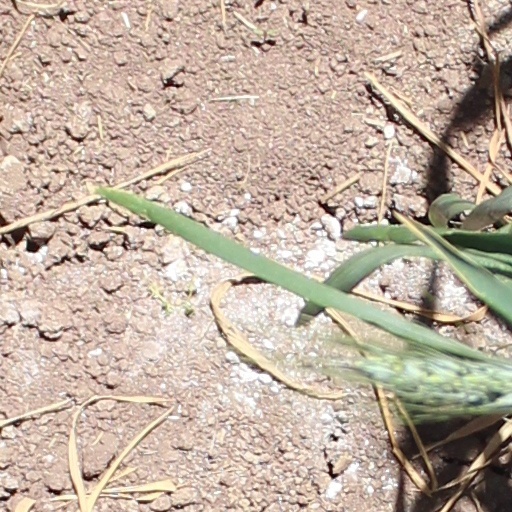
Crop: wheat